So It's Come to This: A Simpsons Clip Show

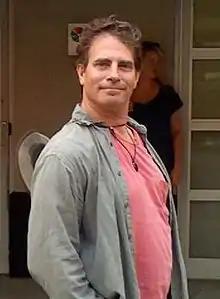
A man with a cowboy hat on his back.

The episode originally aired on April Fools' Day, 1993 on the Fox network. It was directed by Carlos Baeza, and written by Jon Vitti with contributions from Al Jean, Mike Reiss, Jay Kogen, Wallace Wolodarsky, John Swartzwelder, Jeff Martin, George Meyer, and Nell Scovell. The idea for the 32 "D'oh!s"-in-a-row footage was from David Silverman's montage that he had assembled for his traveling college show.